Honda CRF450L

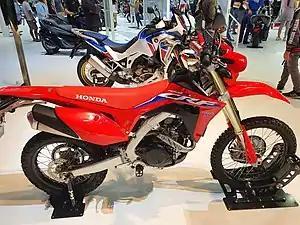
Honda CRF450RL at the 2022 Bangkok Motor Show

The Honda CRF450L (known as CRF450RL since 2020) is a CRF series "" dual-sport motorcycle made by Honda. It was announced in May 2018 and available from September of the same year. It is the fifth member of CRF dual-sport lineup ("-L" suffix) offered by Honda, after CRF230L, CRF250L, CRF1000L Africa Twin and CRF150L. Unlike other bikes from this lineup, the frame and engine of the CRF450L are directly taken from CRF450R motocross and CRF450X enduro bikes, while the other bikes such as CRF150L and CRF250L do not share anything from its motocross and enduro counterparts.